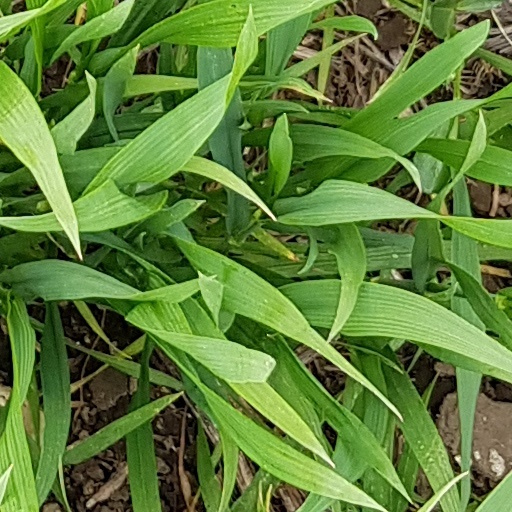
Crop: wheat